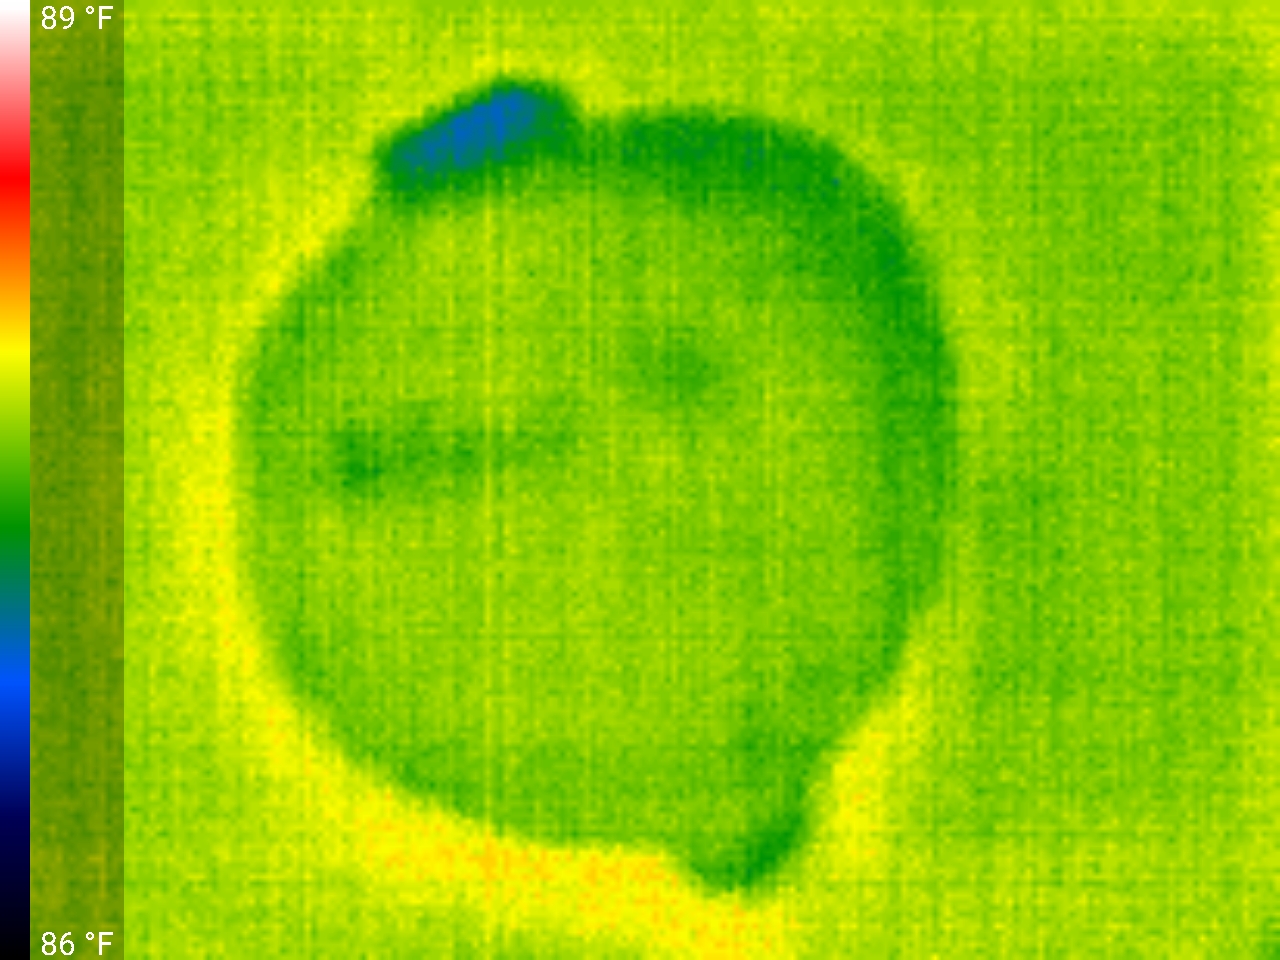
Label: No Defect